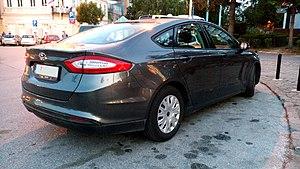
La Ford Mondeo est une automobile familiale produite par la filiale Ford Europe du constructeur automobile américain Ford lancée en 1993 et succédant à la Sierra. La première génération a remporté le trophée européen de la voiture de l'année en 1994. La quatrième génération a été présentée en 2013.